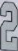
Number: 2